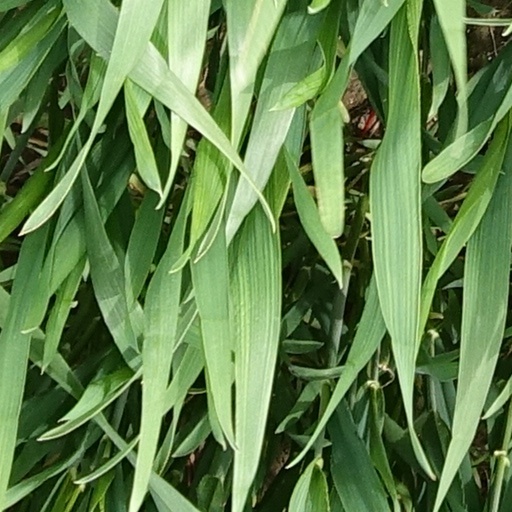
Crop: wheat